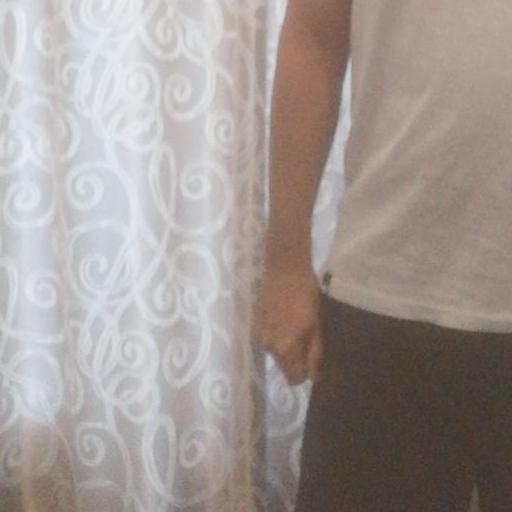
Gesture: no_gesture